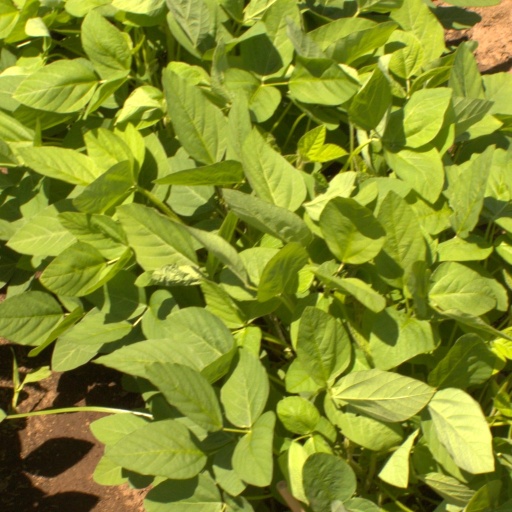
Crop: soybean